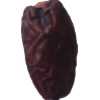
Label: dates